East Leeds Family Learning Centre

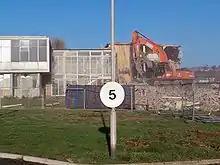
Demolition in December 2009.

The buildings were in a somewhat derelict state, built six storeys high at their tallest and set around a central courtyard. Much of the building surfaces were glazed, providing natural light throughout the corridors, which largely ran along the edge of buildings, a feature Yorkshire Television exploited for filming.